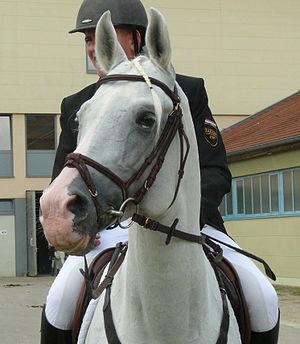
Portrait d'un étalon shagya gris clair
Le shagya, arabe shagya ou shagya arabe est une race de chevaux de selle à sang chaud et à la robe généralement grise, originaire de l'actuelle Hongrie et très proche du pur-sang arabe. Créée à partir de 1789 au haras de Bábolna pour remonter les armées de l'empire dont les besoins en cavalerie étaient immenses, la race connut un grand succès durant tout le XIXᵉ siècle où elle fut la monture exclusive des hussards de l'Empire d'Autriche et de l'Autriche-Hongrie, puis elle faillit disparaître à plusieurs reprises au XXᵉ siècle et notamment pendant les deux guerres mondiales et dans les années 1970 où bon nombre de ces chevaux furent envoyés à l'abattoir. La race reste depuis assez rare. Des passionnés et des associations se sont mobilisés pour sa sauvegarde et on trouve aujourd'hui quelques milliers de shagyas à travers le monde, ce cheval est même devenu la race la plus populaire de Hongrie. En France, ce cheval fut reconnu comme une race étrangère par les haras nationaux dès 1989 mais ses éleveurs sont encore peu nombreux.